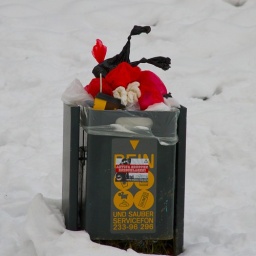
dogs shit in black white and red bags. nazi shit in black white and red sticker. aka &amp;quot;Deppen gibts wie Sand am Meer&amp;quot;